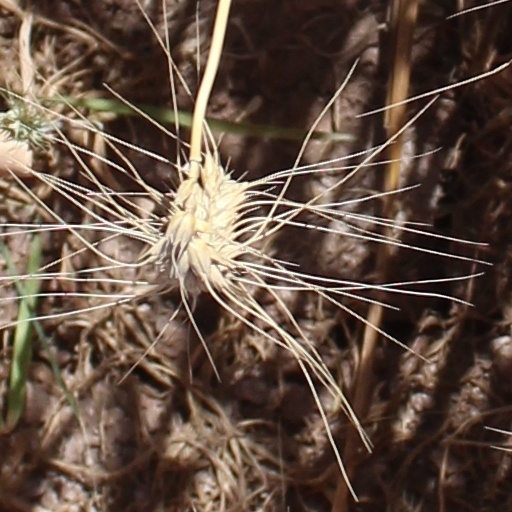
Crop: wheat